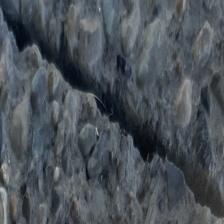
Label: no_lanternfly